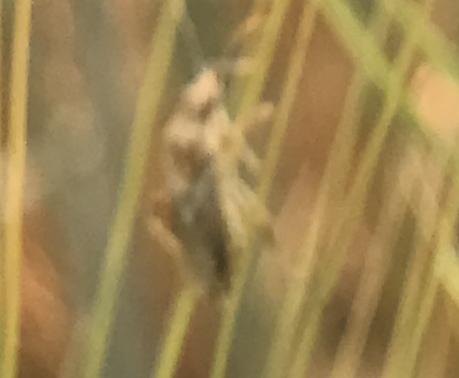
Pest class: lygus_bug